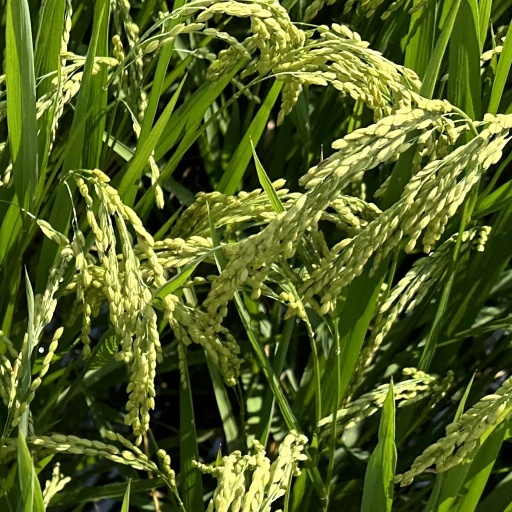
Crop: rice